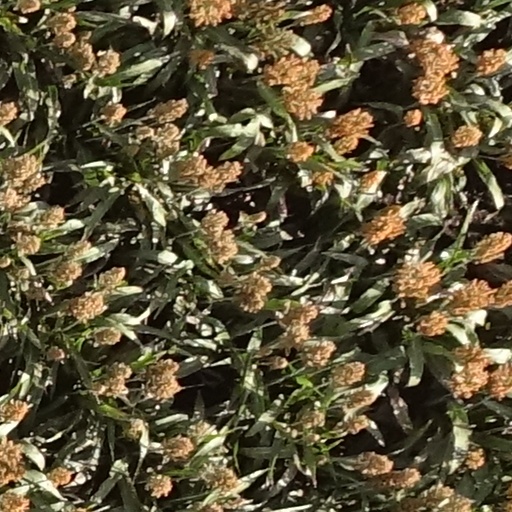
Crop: sorghum